Renaud Hantson

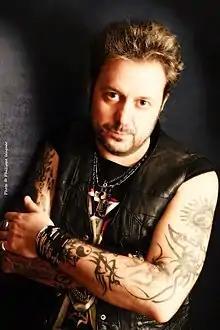
Renaud Hantson

Renaud Hantson (29 March 1963) is a French singer, musician, drummer, actor and writer. Besides his solo career, he has been part of hard rock and rock bands like Satan Jokers and Furious Zoo.